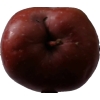
Label: Apple 18